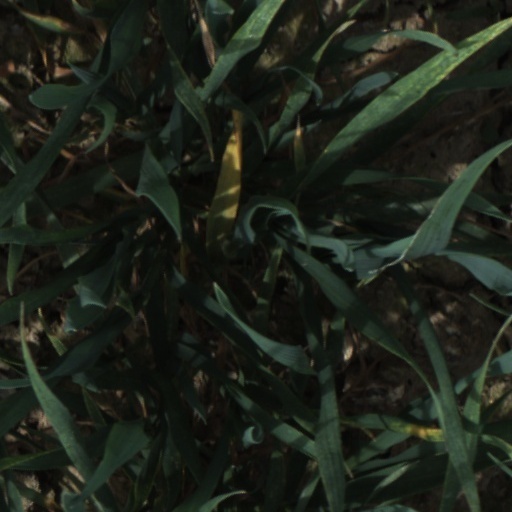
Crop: wheat